Hoot Mon!

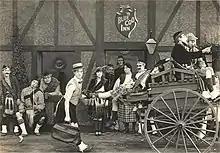

Hoot Mon! is a 1919 American silent comedy film featuring Stan Laurel.